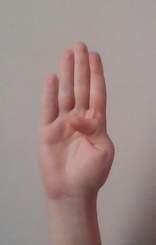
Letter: kaaf